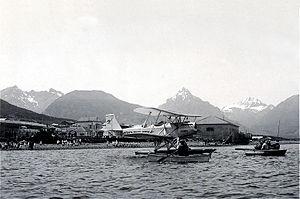
Tsingtau-Ushuaia-1928
L'aéroport international d'Ushuaïa - Malvinas Argentinas, communément appelé Aéroport d’Ushuaïa, est un aéroport situé à Ushuaïa, dans la province de Terre de Feu, Antarctique et Îles de l'Atlantique Sud en Argentine. Inauguré le 27 novembre 1995, son exploitation est assurée par London Supply. C'est l'aéroport le plus méridional de l'Argentine. En 2013,